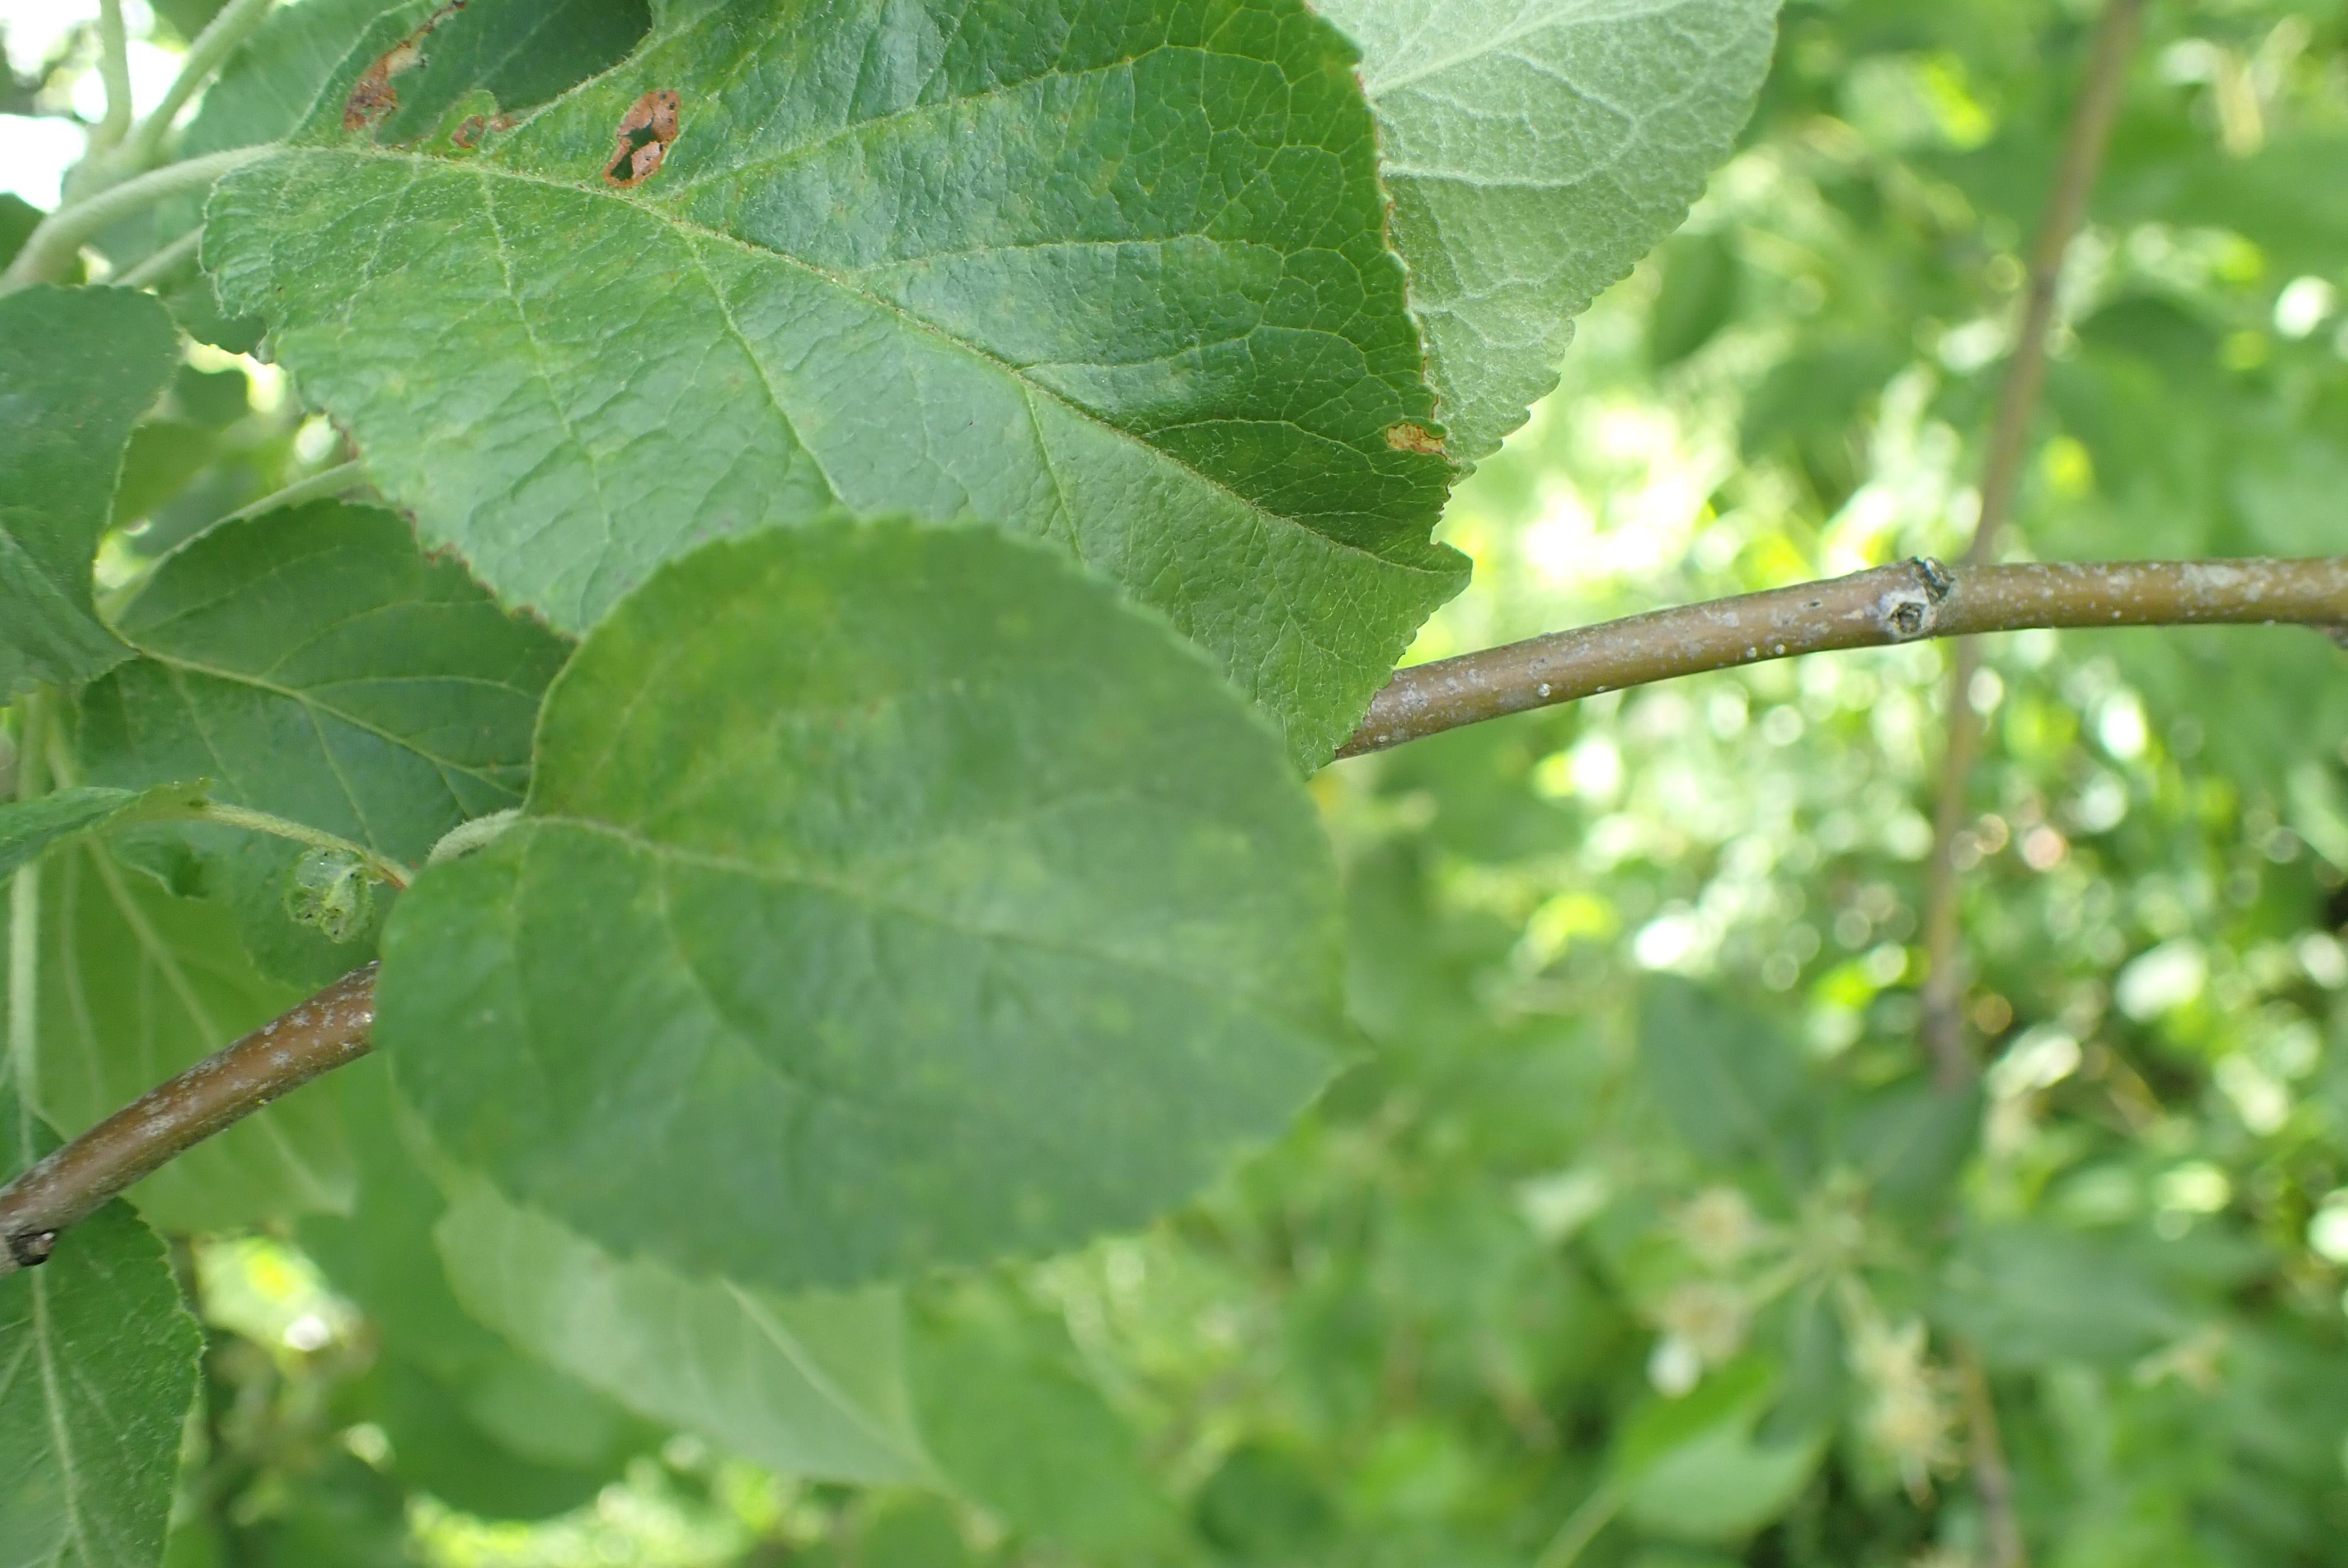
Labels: scab